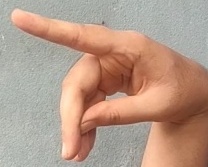
ASL sign: P